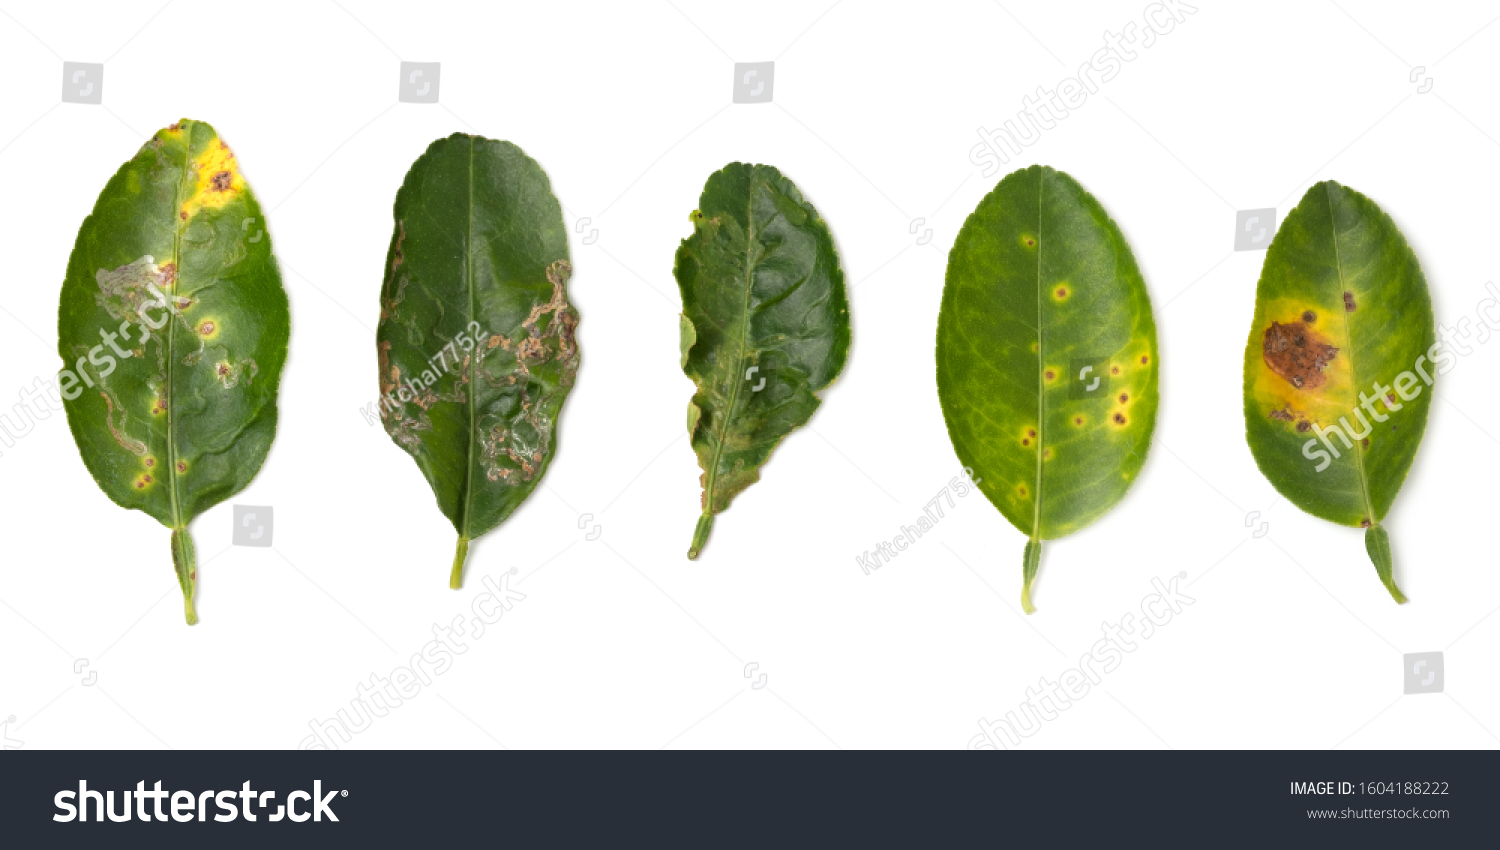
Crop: unknown
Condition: citrus_citrus_canker